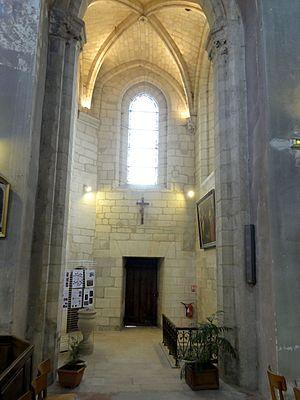
Base du clocher.
L'église Saint-Martin est une église catholique paroissiale située à Cormeilles-en-Parisis, en France. Elle succède à une église romane, dont ne restent que deux chapiteaux au début de la nef. Le principal seigneur de Cormeilles est l'abbaye Saint-Denis : c'est sous son abbé Suger que la construction de la crypte sous le chœur de l'actuelle église est lancée, vers 1145. Peu connue et généralement fermée au public, elle représente néanmoins l'une des deux plus anciennes cryptes gothiques connues, avec celle de la basilique Saint-Denis, et est d'une grande valeur archéologique. Le chœur de l'église, au chevet plat, est édifié un peu plus tard, au dernier quart du XIIᵉ siècle ; puis il est prolongé vers l'ouest pendant la première moitié du XIIIᵉ siècle. Ce chœur a considérablement évolué depuis, car des problèmes de stabilité ont plusieurs fois donné lieu à des reconstructions. Le collatéral sud notamment est refait à neuf au XVIᵉ siècle, dans le style flamboyant. La plupart des chapiteaux de la nef sont du même style, et datent des années 1515-1525 : six grandes arcades ont dû être reprises en sous-œuvre à cette époque.